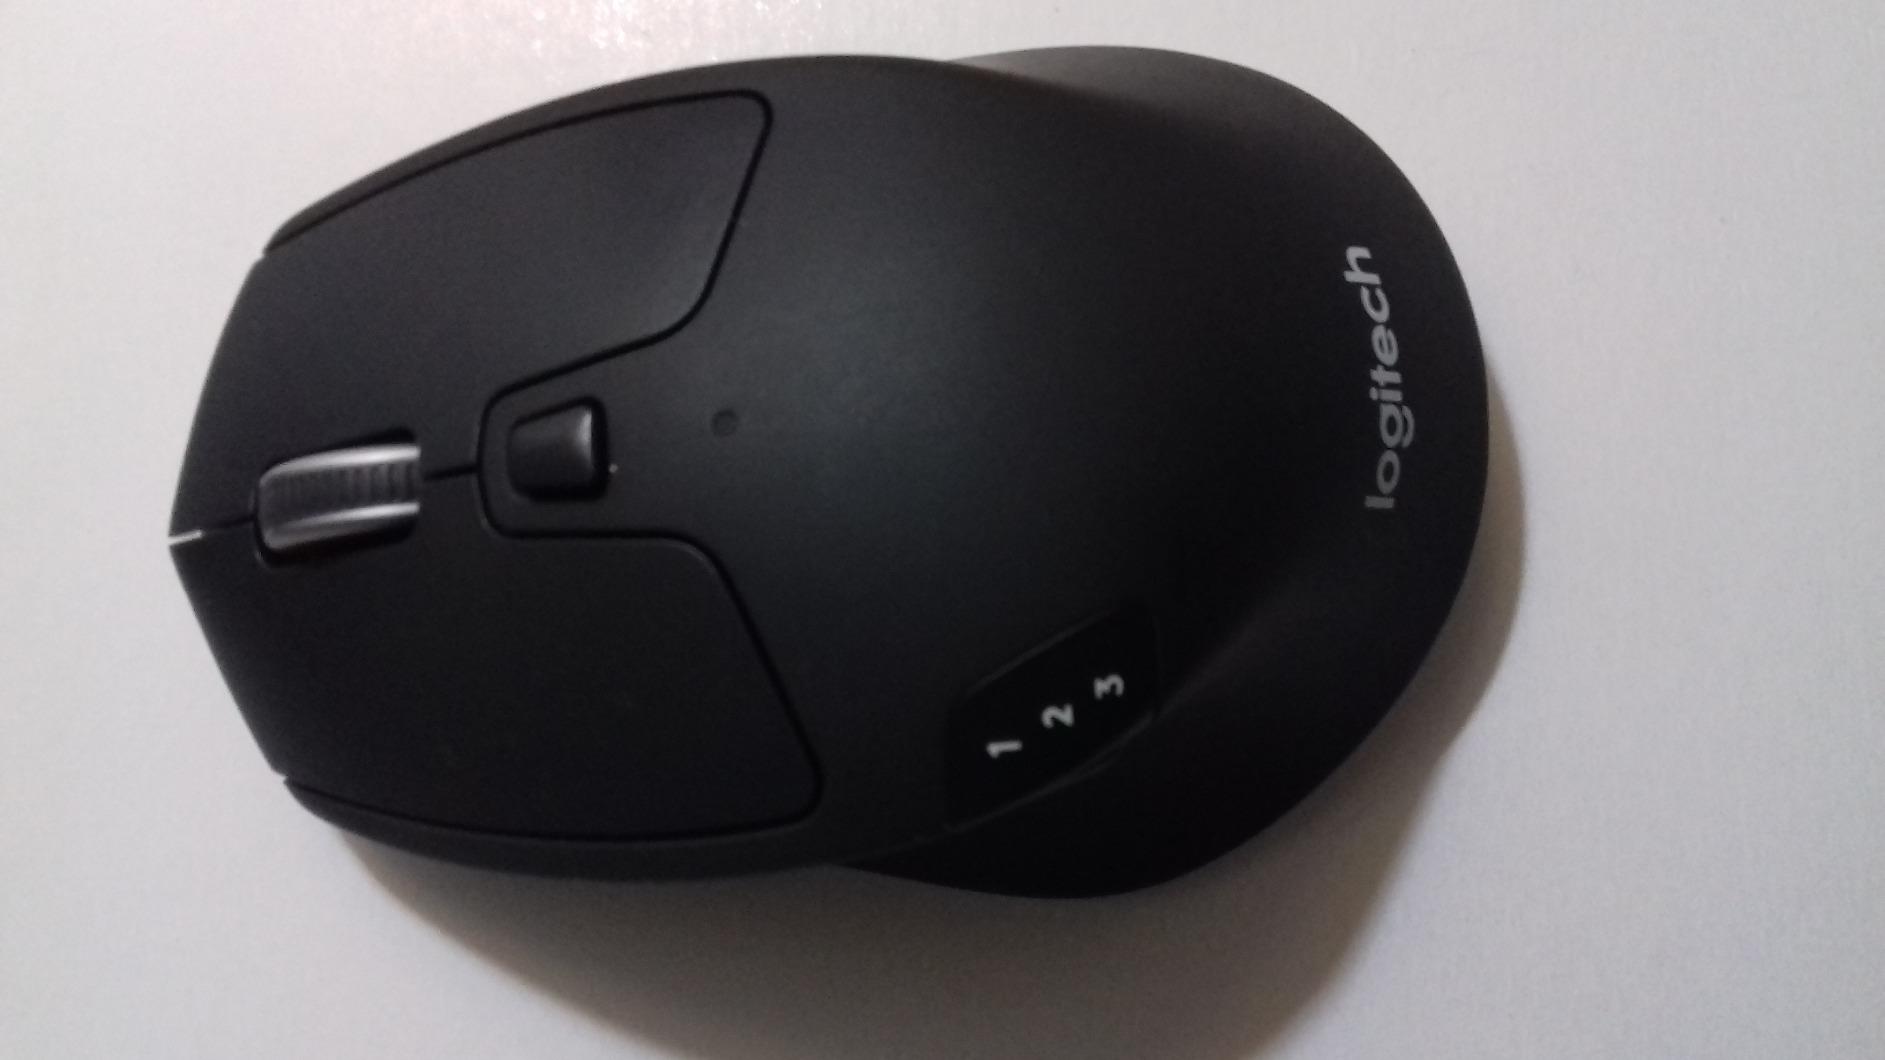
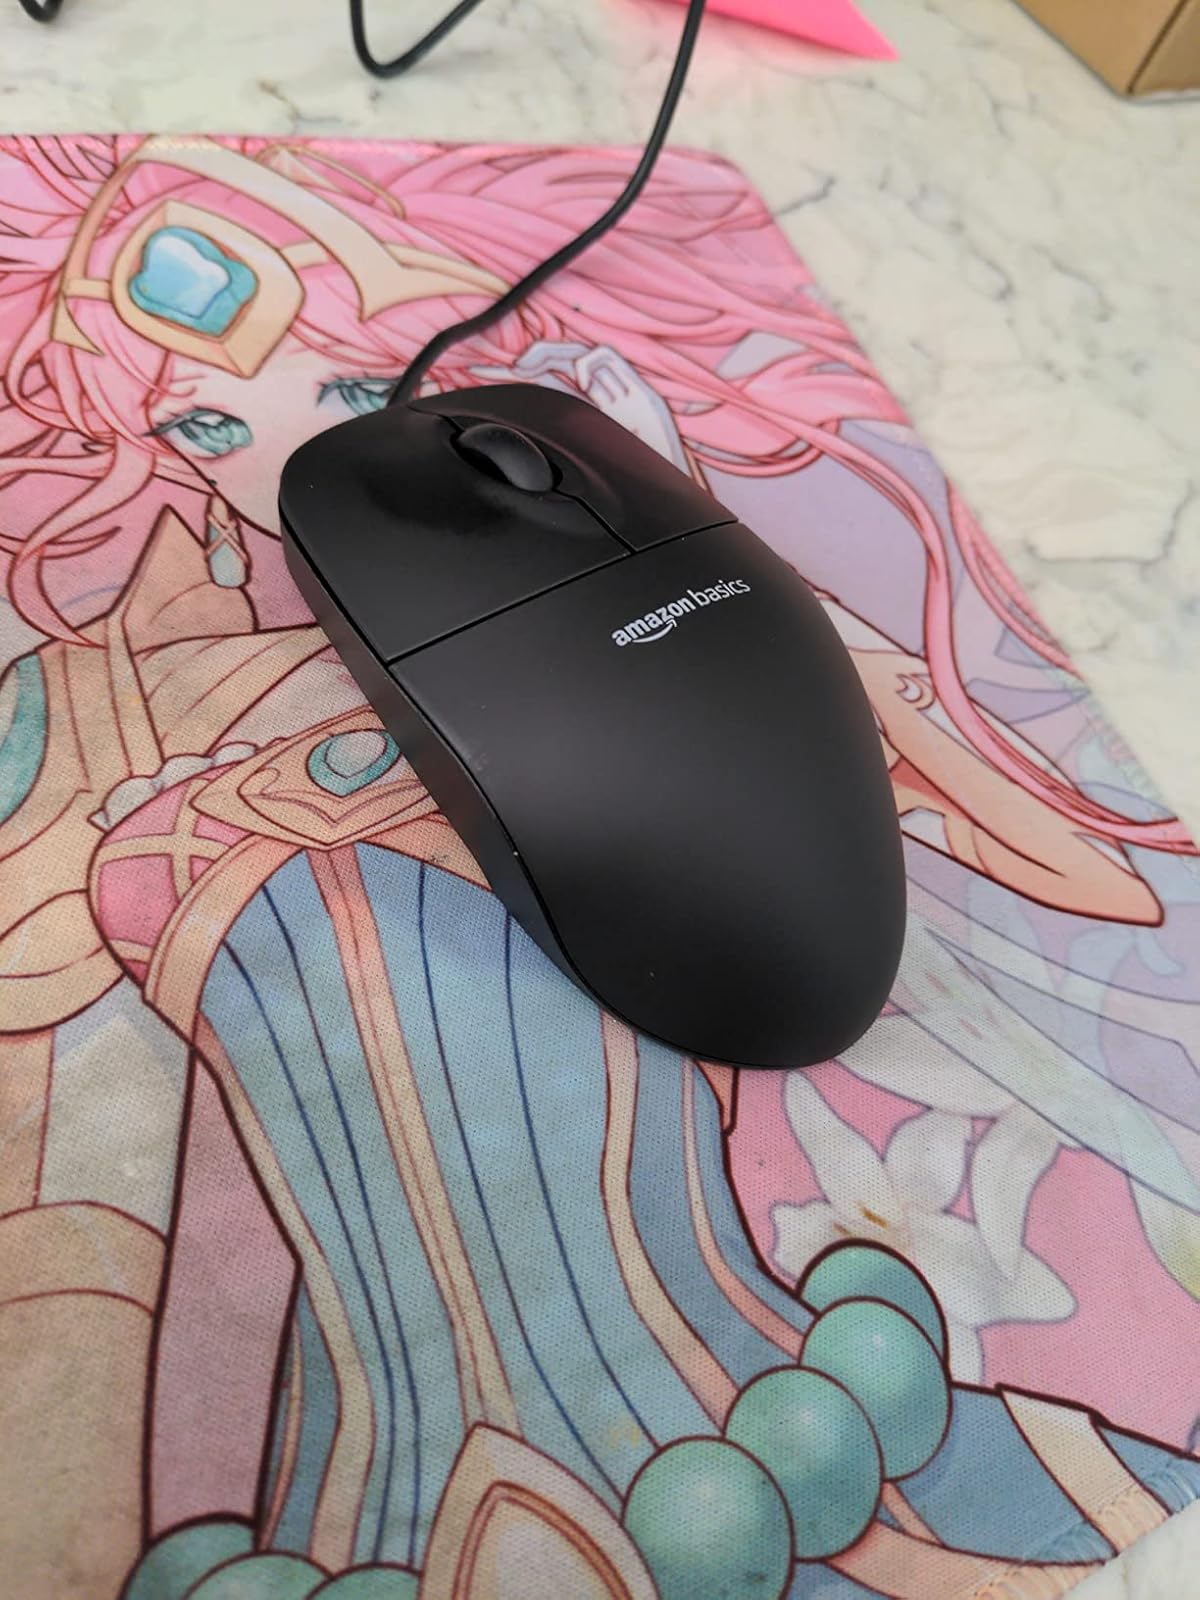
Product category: mouse
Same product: no